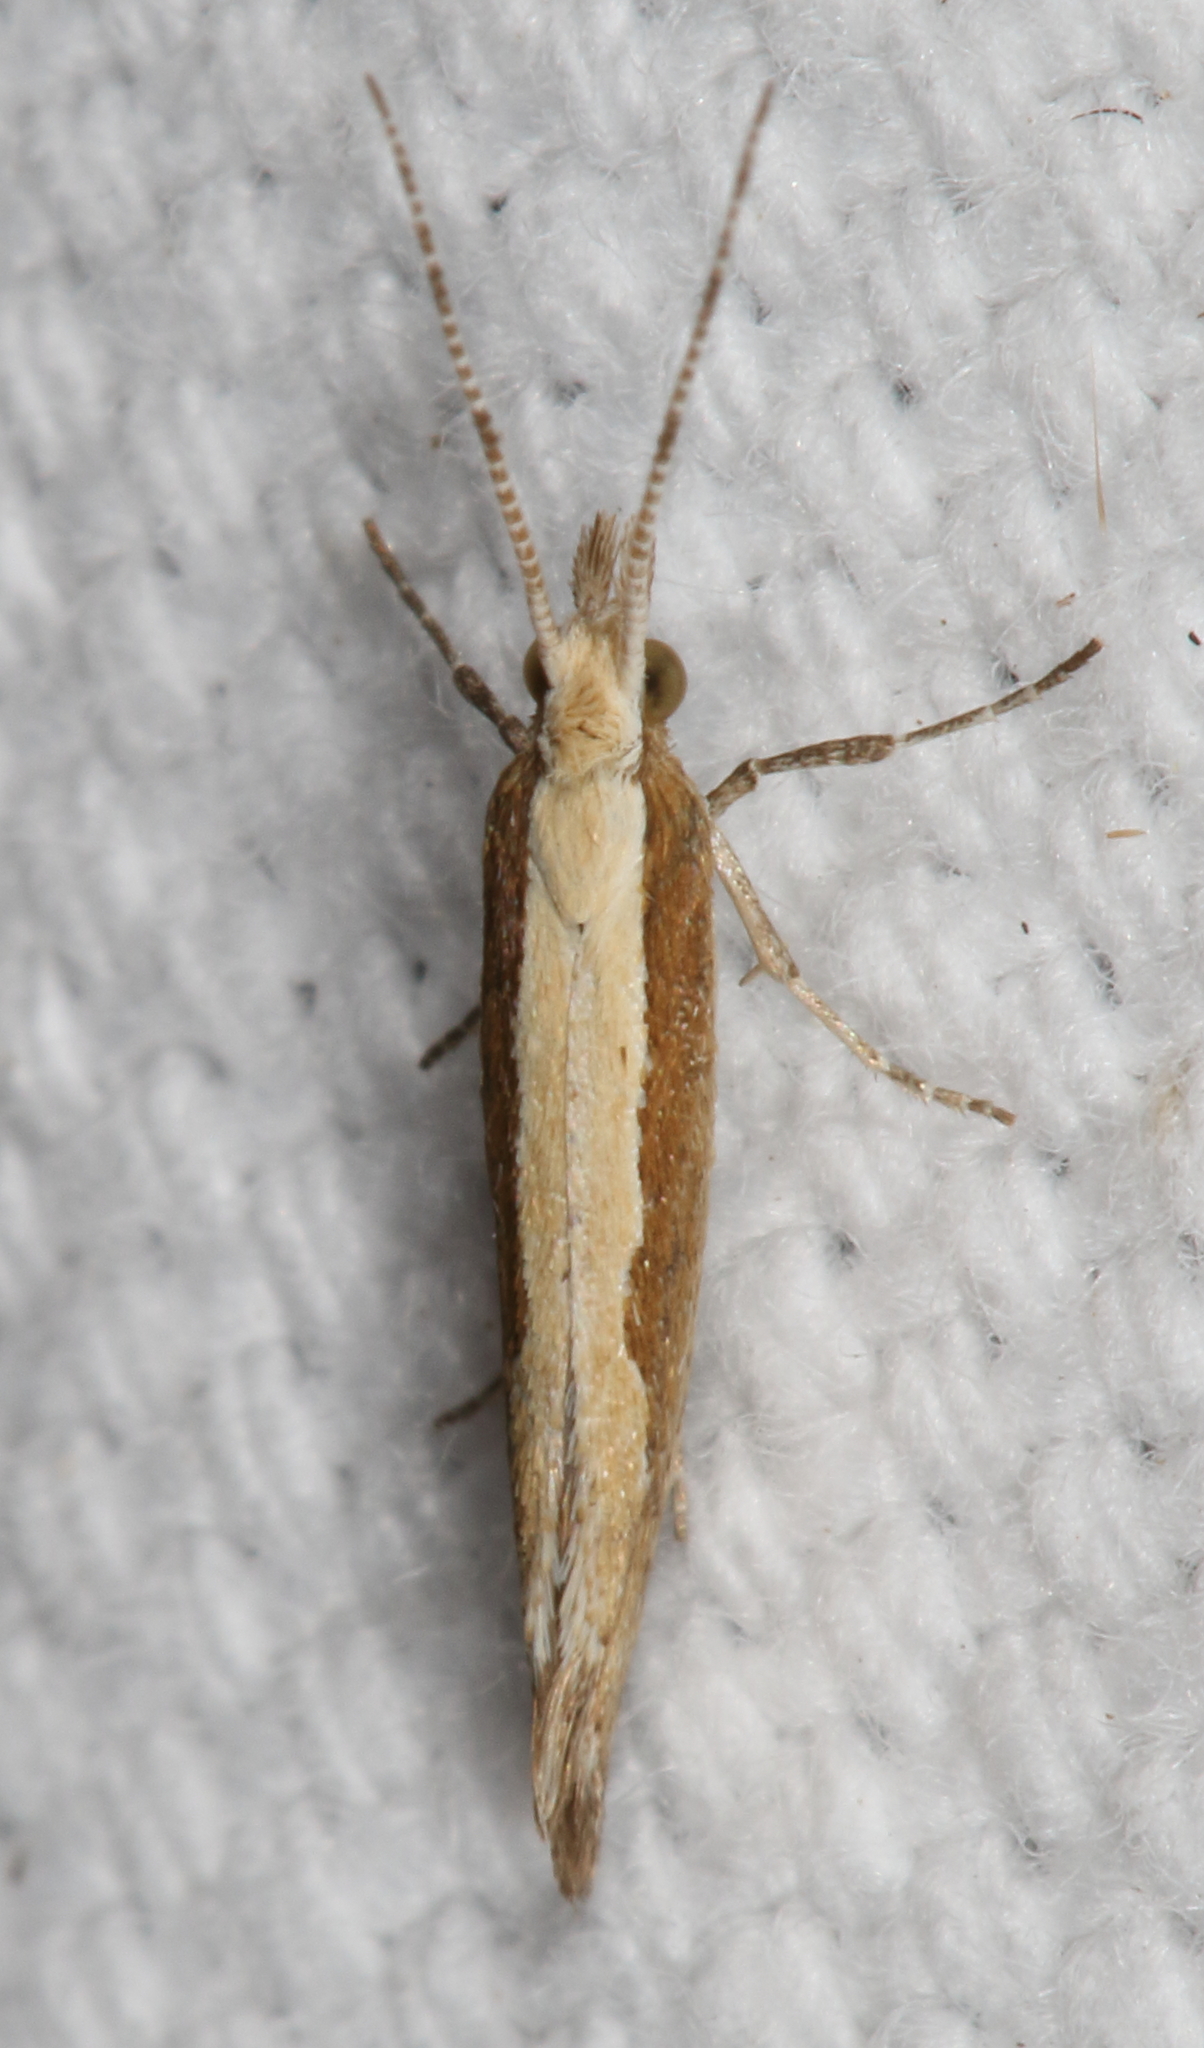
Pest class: diamondback_moth